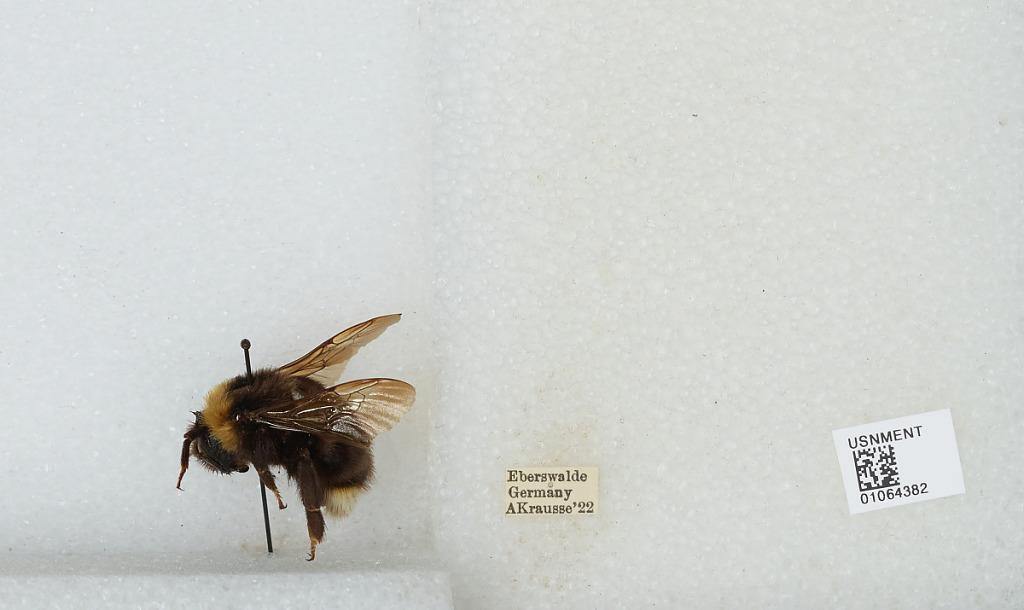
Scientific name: Bombus sp.
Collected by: A. Krausse
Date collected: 1922--
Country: Germany
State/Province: Brandenburg
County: Barnim
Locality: Eberswalde
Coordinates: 52.8356, 13.8182